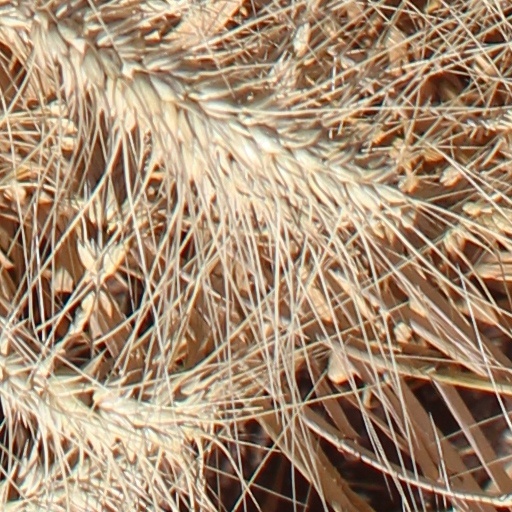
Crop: wheat